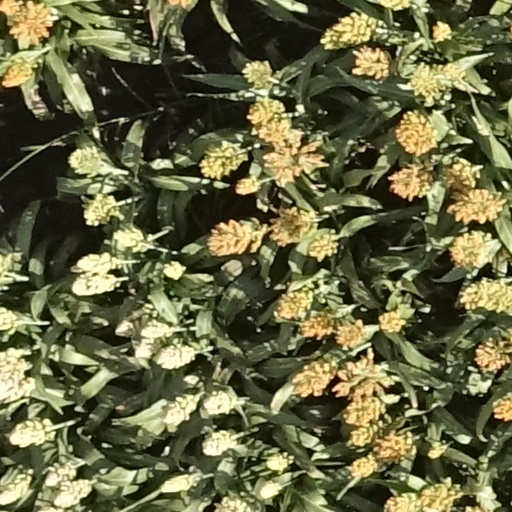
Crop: sorghum